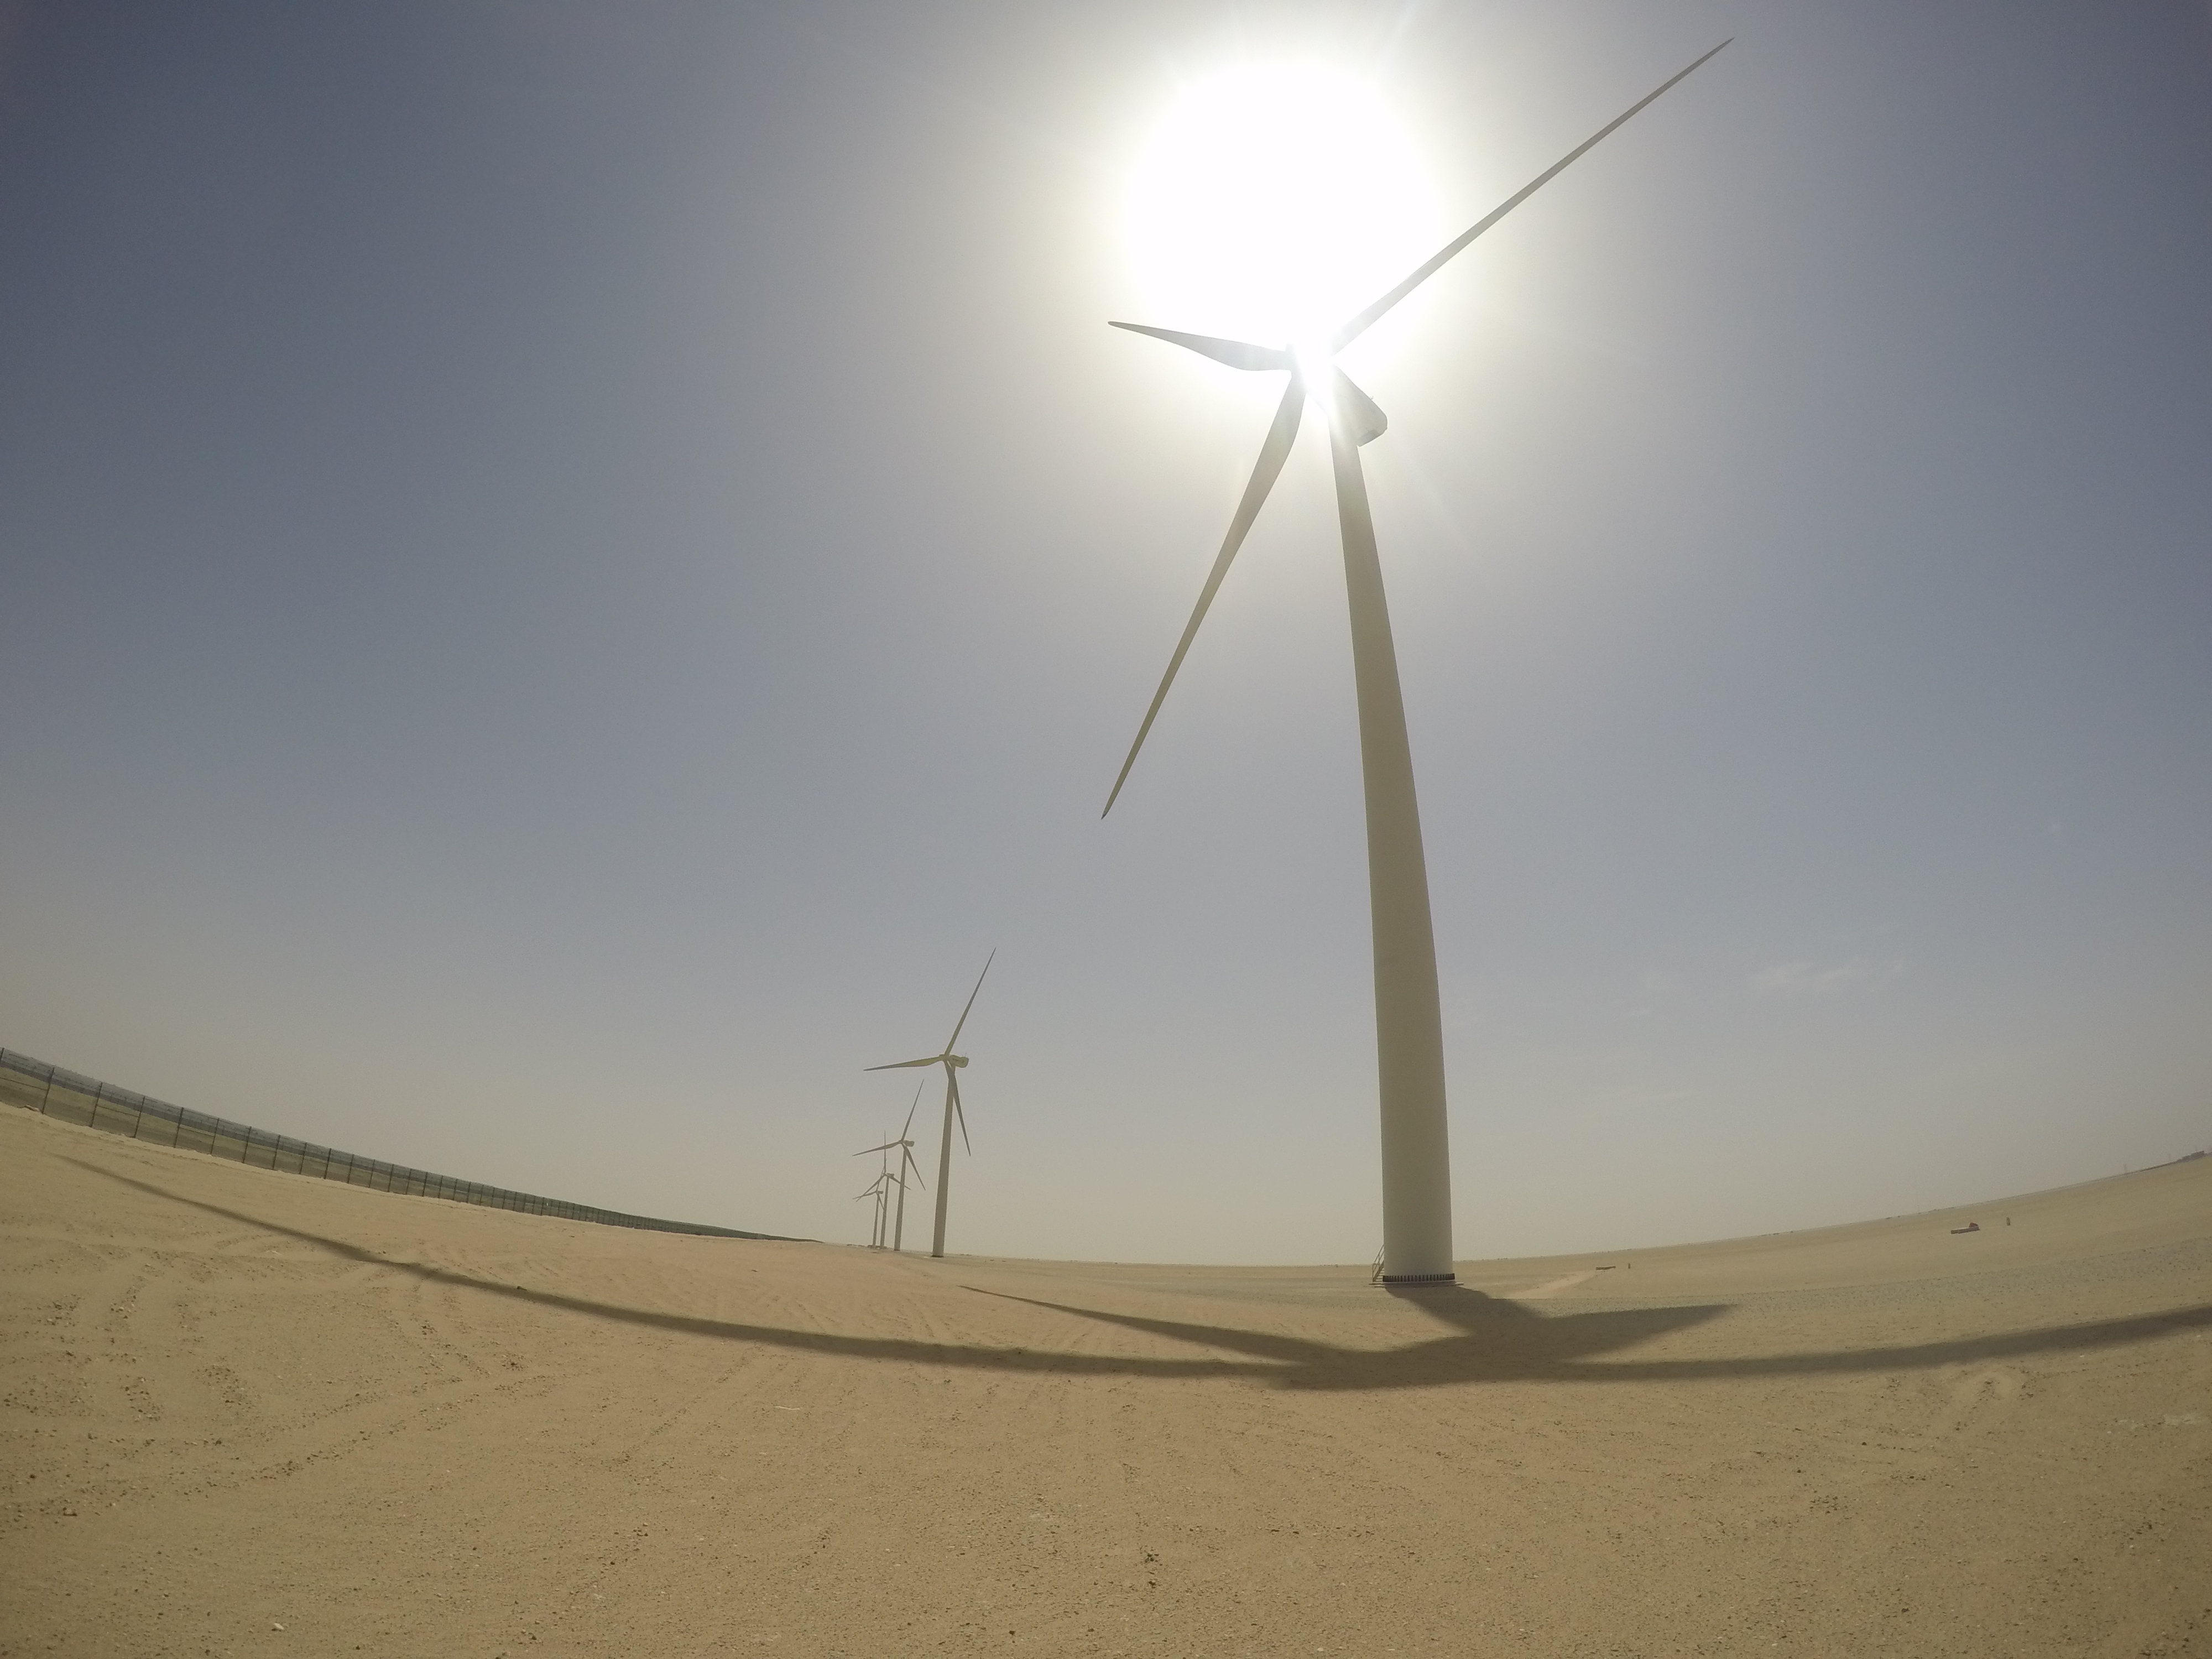
kuwait, desert, wind, turbines, sky, light, atmospheric phenomenon, lighting, wind turbine, photography, landscape, windmill, wind farm, sunlight, calm, sand, street light, light fixture, electricity